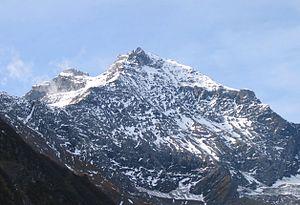
Versant nord-ouest
Le Hausstock est un sommet du massif des Alpes glaronaises à 3 158 m d'altitude, à la frontière entre les cantons de Glaris et des Grisons, en Suisse.